Adelaide of Meissen

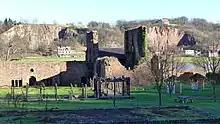
Ruins of Holy Cross Abbey, Meissen

The Pope still used the pending lawsuit for leverage, but finally decided that the cessation of marriage was legal. Adelaide still struggled, though, in 1210, she had lost. She died one year later in her Meissen exile.